Small nucleolar RNA SNORD31

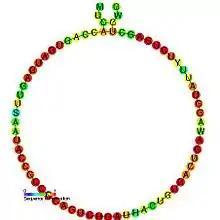
Predicted secondary structure and sequence conservation of SNORD31

In molecular biology, Small nucleolar RNA SNORD31 (U31) is a member of the C/D class of snoRNA which contain the C (UGAUGA) and D (CUGA) box motifs. U31 is encoded within the U22 snoRNA host gene (UHG) in mammals and is thought to act as a 2'-O-ribose methylation guide for ribosomal RNA.